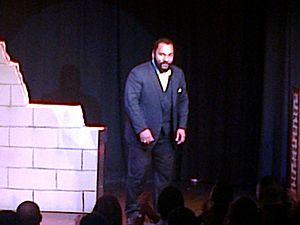
Dieudonné dans son spectacle ""Le mur"" au théâtre de la Main d'Or (Paris) en novembre 2013."